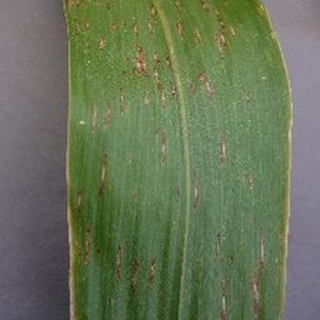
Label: corn_gray_leaf_spot